RM Chivenor

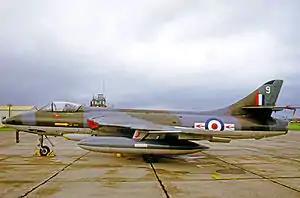

In the 1930s, a civil airfield was opened on or near the site of Chivenor farm. In February 1940 the Air Ministry took the site over, constructing an aerodrome in May 1940 for use as a RAF Coastal Command Station. Known as RAF Chivenor, the station opened on 25 October 1940 within No. 17 Group, Coastal Command. Initially, two units were based there initially: No. 3 (Coastal) Operational Training Unit RAF and No. 252 Squadron RAF, both operating Bristol Beaufighters, Bristol Blenheims and Bristol Beauforts.